Answer in natural language. Consider the 3D positions of the objects in the scene and not just the 2D positions in the image. Is the centerpoint of  modern brown dresser with six drawers at a higher height than Doorway? Choose between the following options: yes or no
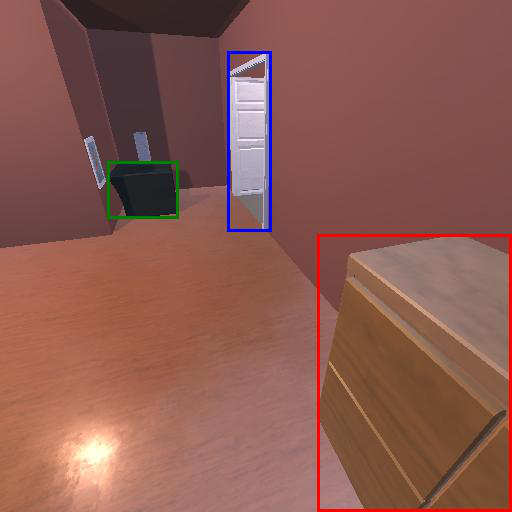
<answer>yes</answer>